Frederick Barbarossa

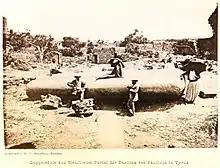
A German expedition led by Johann Nepomuk Sepp to excavate the bones from the ruins of the Cathedral of Tyre, 1879

On 15 April 1189 in Haguenau, Frederick formally and symbolically accepted the staff and scrip of a pilgrim and set out. His crusade was "the most meticulously planned and organized" up to that time. According to one source written in the 1220s, Frederick organized a grand army of 100,000 men (including 20,000 knights) and set out on the overland route to the Holy Land; This number is believed to be inaccurate by modern scholars using incomplete contemporary sources that place the size of his army at 12,000–15,000 men, including 3,000–4,000 knights.